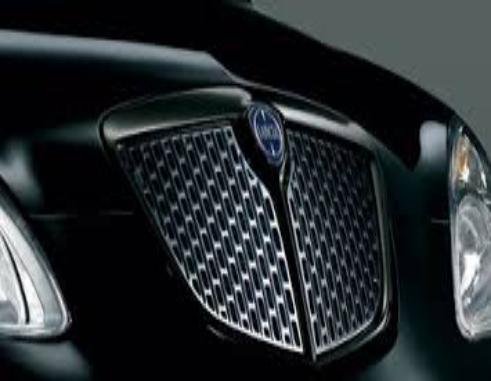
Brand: Lancia
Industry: Transportation